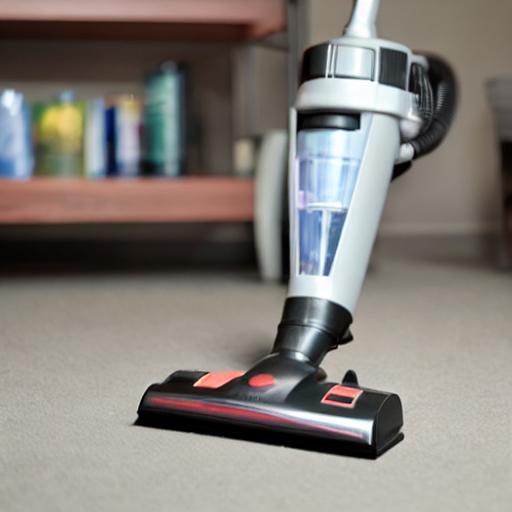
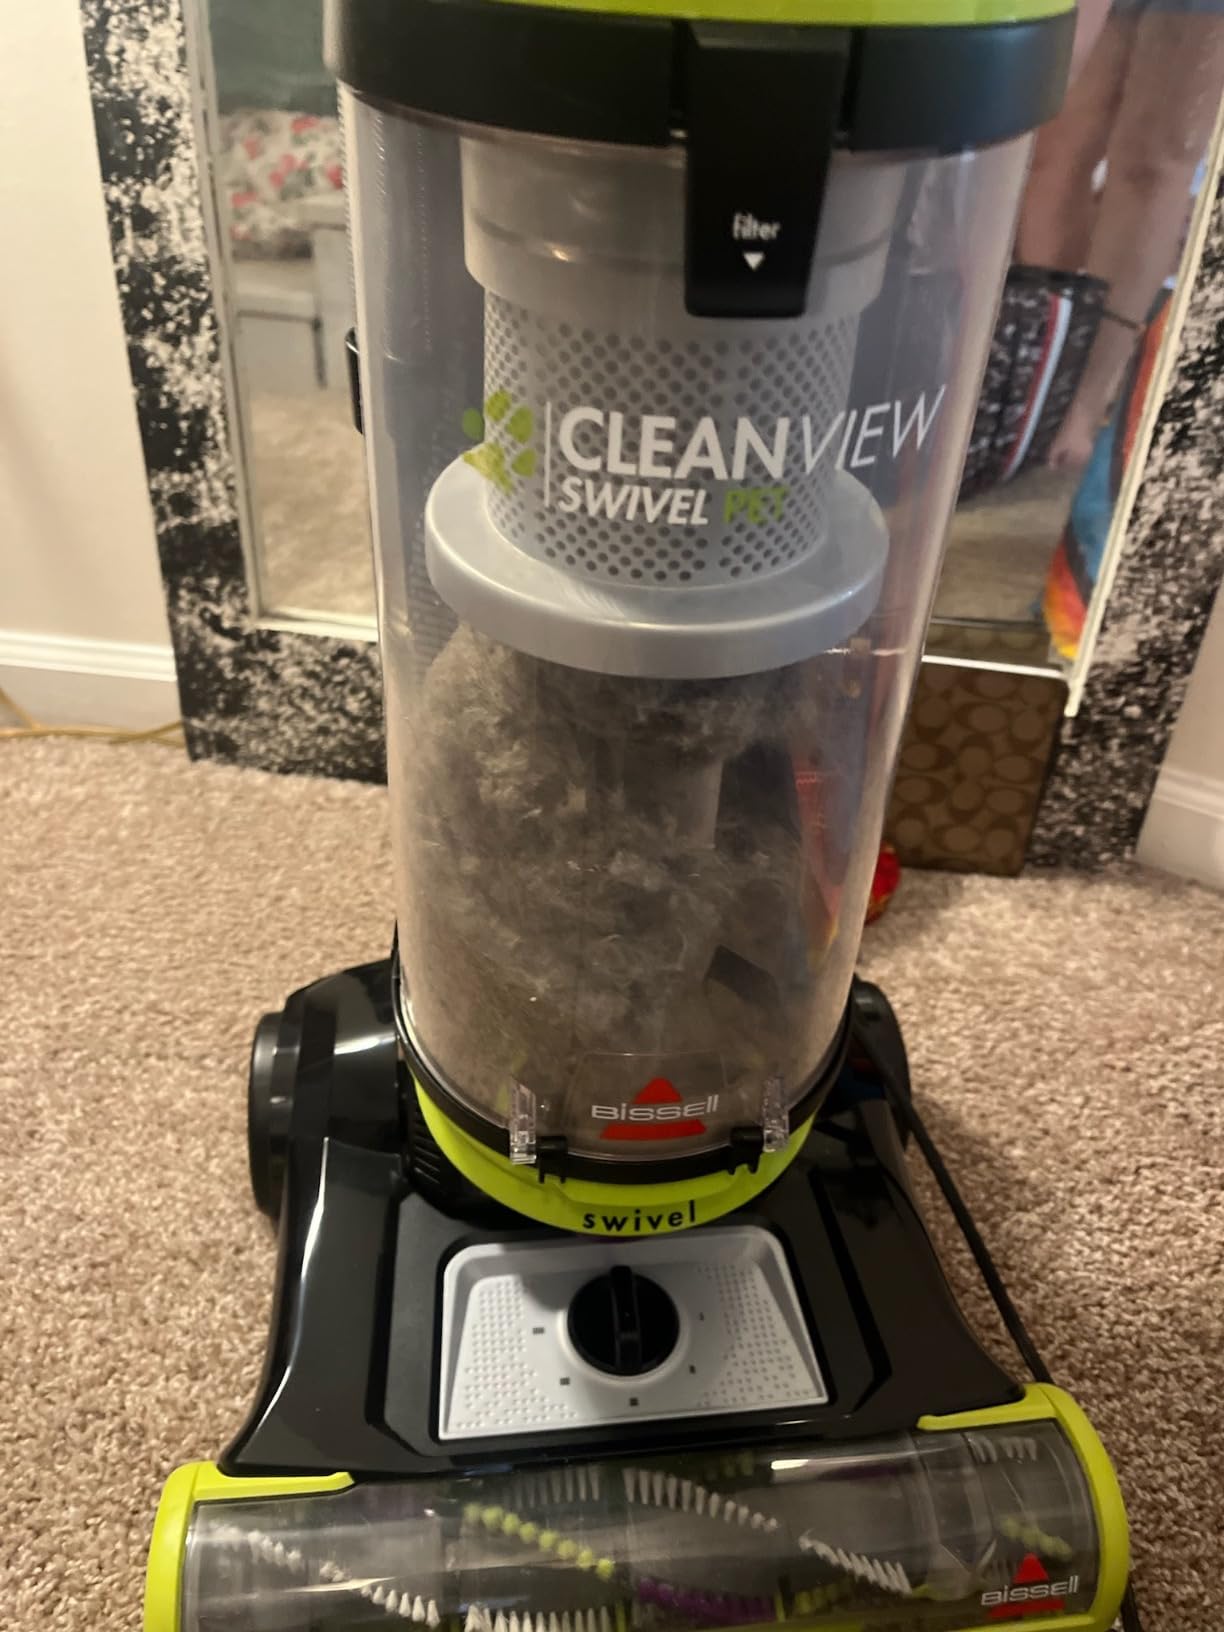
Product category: items_vacuum
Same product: no